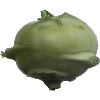
Label: Kohlrabi 1